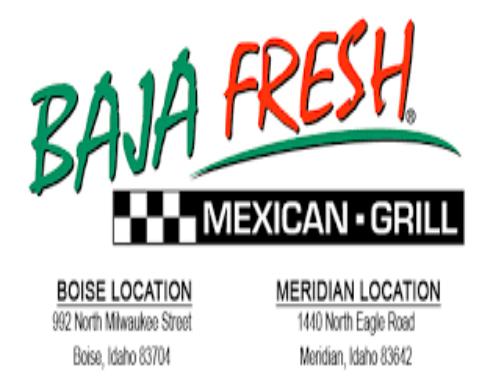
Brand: Baja Fresh
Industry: Food